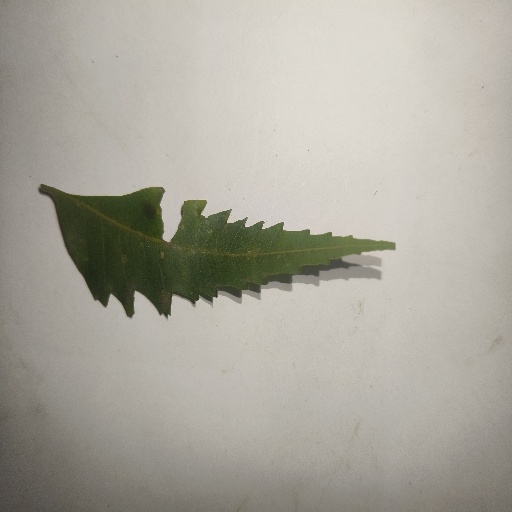
Species: Neem
Leaf condition: Shot Hole Leaf